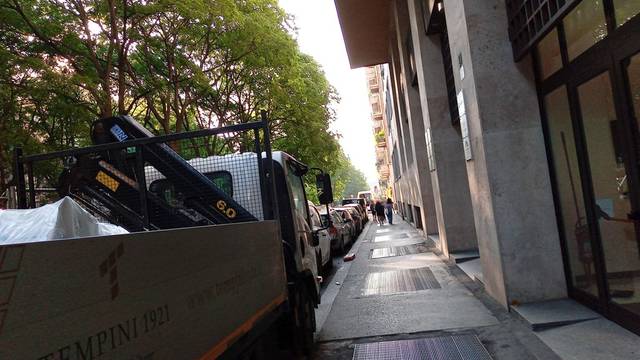
Region: Italy
Coordinates: 45.056, 7.68